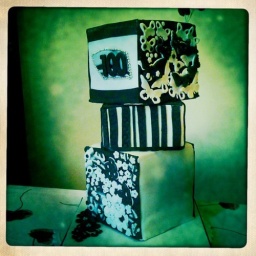
Top 2 tiers- White chocolate cake with passionfruit buttercream. Bottom tier- dark chocolate cake filled with orange buttercream covered in dark chocolate ganache.